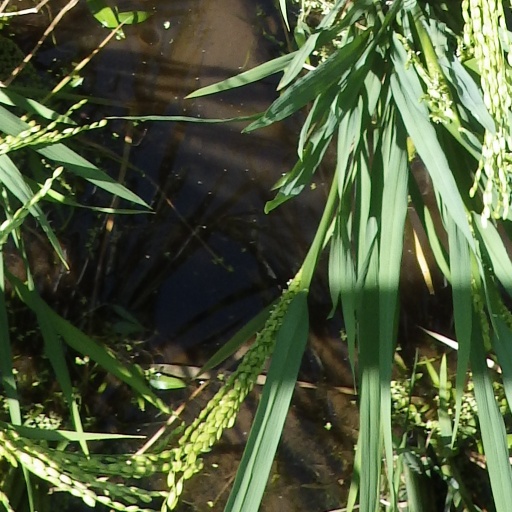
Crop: rice